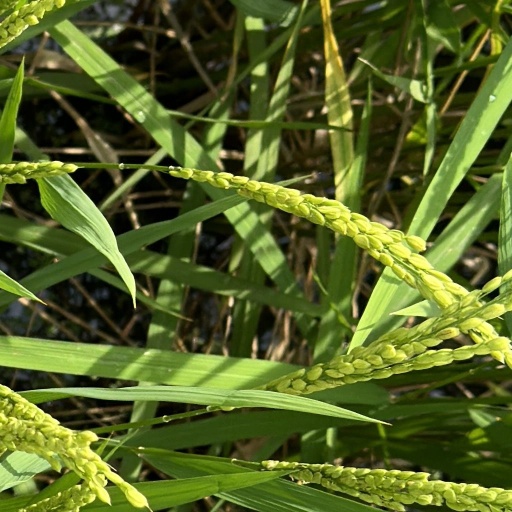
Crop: rice